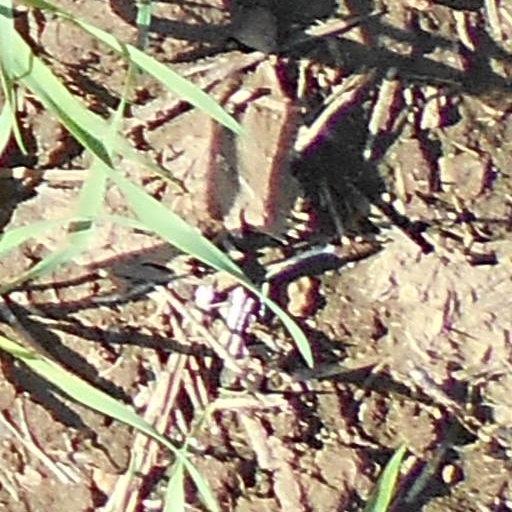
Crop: wheat